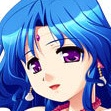
Portrait style: Anime Portrait